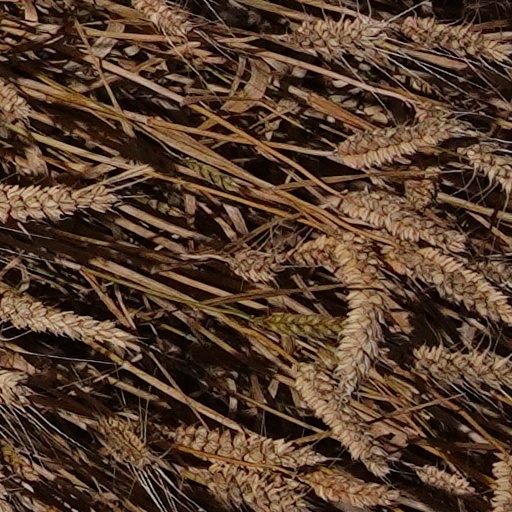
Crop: wheat